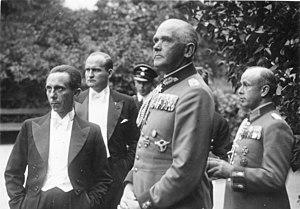
Werner von Blomberg, né le 2 septembre 1878 à Stargard et mort le 14 mars ou le 22 mars 1946 à Nuremberg, est un militaire allemand. Il est ministre de la Défense dans le cabinet Hitler en janvier 1933 puis ministre de la Guerre en 1935 et atteint le grade de Generalfeldmarschall en 1936, mais il est écarté en 1938 à la suite d’une opération concertée de discréditation.
Le Festival de Bayreuth est un festival d'opéra fondé en 1876 par Richard Wagner et consacré à l'exécution de ses dix principaux opéras. Il se tient chaque été au palais des festivals de Bayreuth, en Bavière, un théâtre conçu par Wagner pour pouvoir réaliser sa conception particulière de l'ouvrage lyrique comme « œuvre d'art totale ».